Durham Bulls

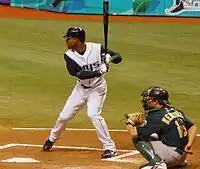
Carl Crawford was the 2002 IL Rookie of the Year.

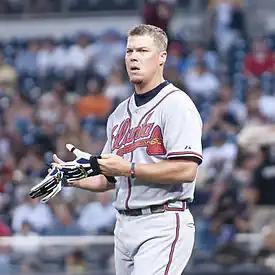
The number 10 was retired in honor of Chipper Jones.

Ten players, two managers, and two executives have won league awards in recognition for their performance with Durham in the International League.